Matsuura Station

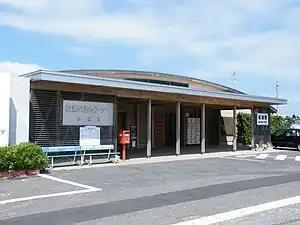

is the railway station in Shisa-cho Ura-men, Matsuura, Nagasaki Prefecture.It is operated by Matsuura Railway and is on the Nishi-Kyūshū Line.